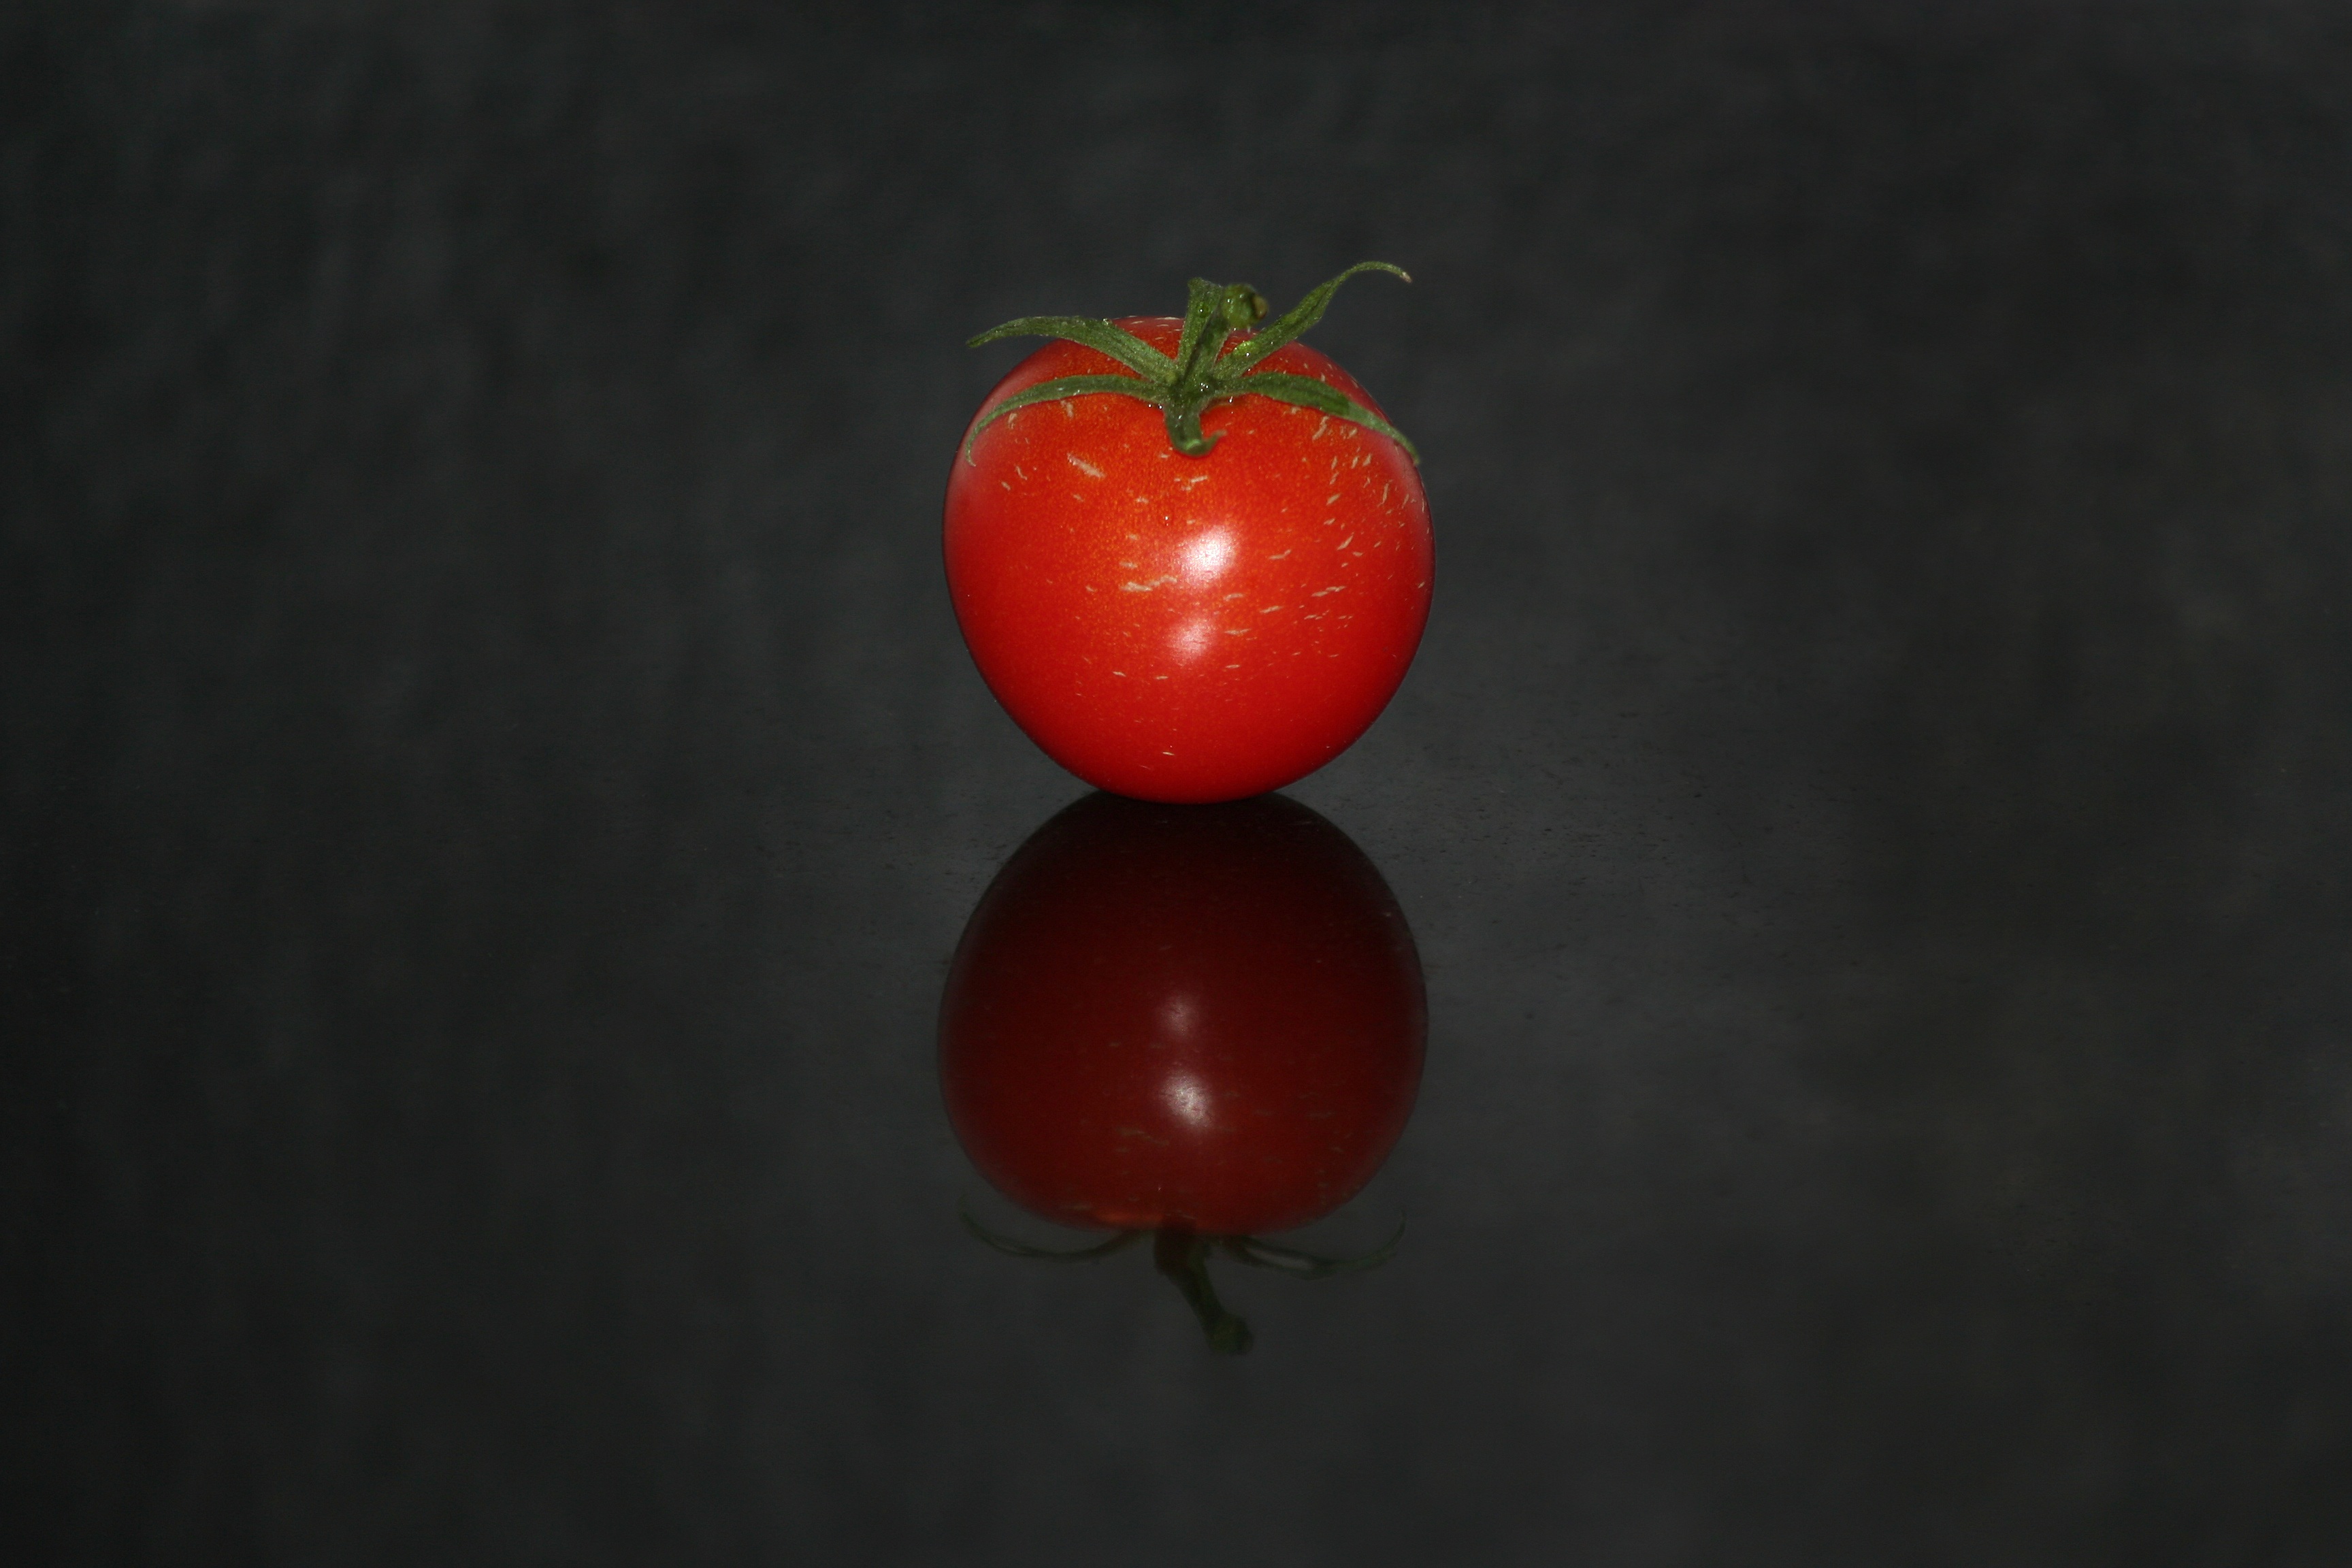
nature, plant, fruit, flower, food, mediterranean, red, produce, vegetable, garden, healthy, tomato, vegetables, italian, rose hip, macro photography, flowering plant, land plant, potato and tomato genus